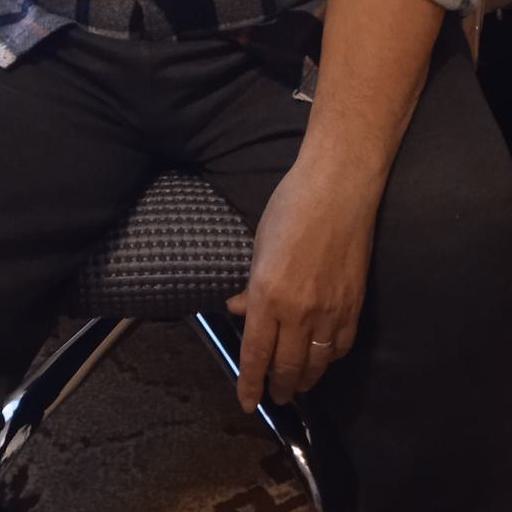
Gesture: no_gesture